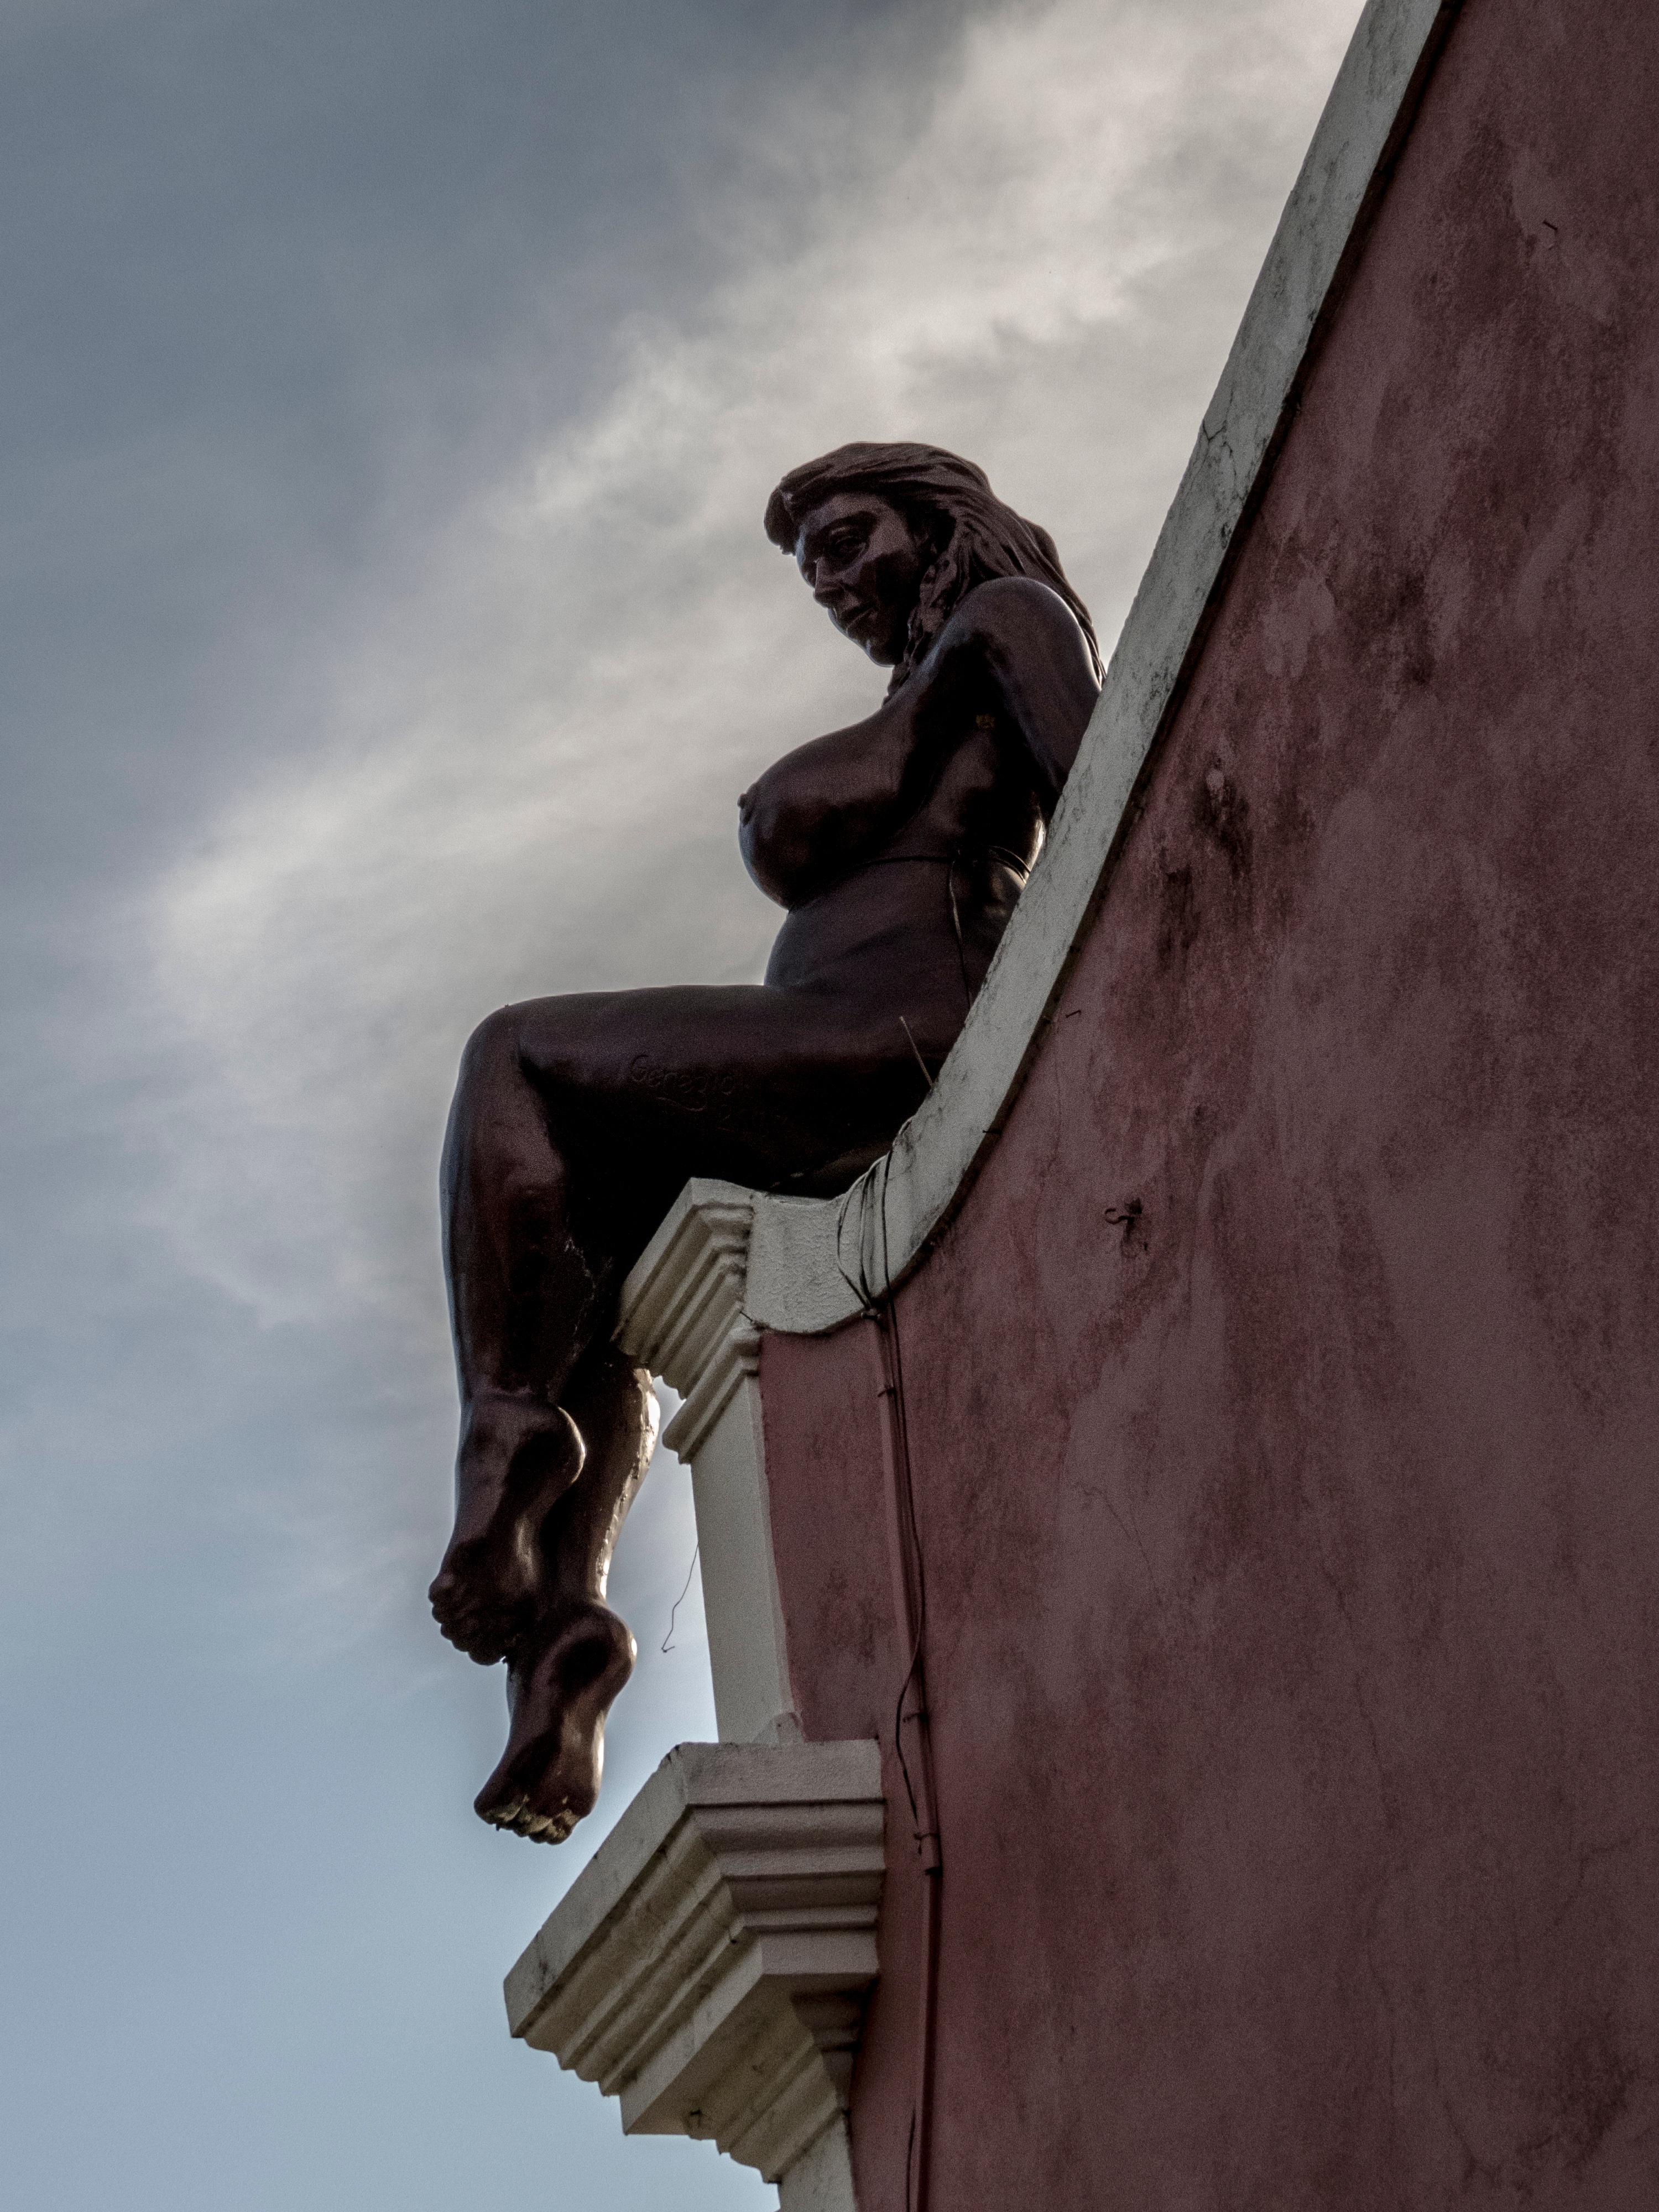
monument, statue, extreme sport, sculpture, art, temple, photograph, image